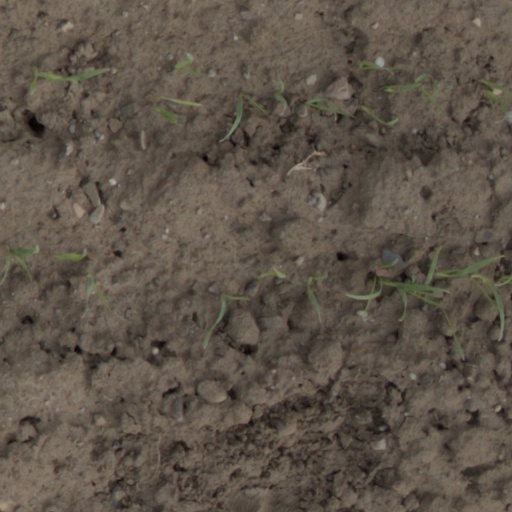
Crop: wheat